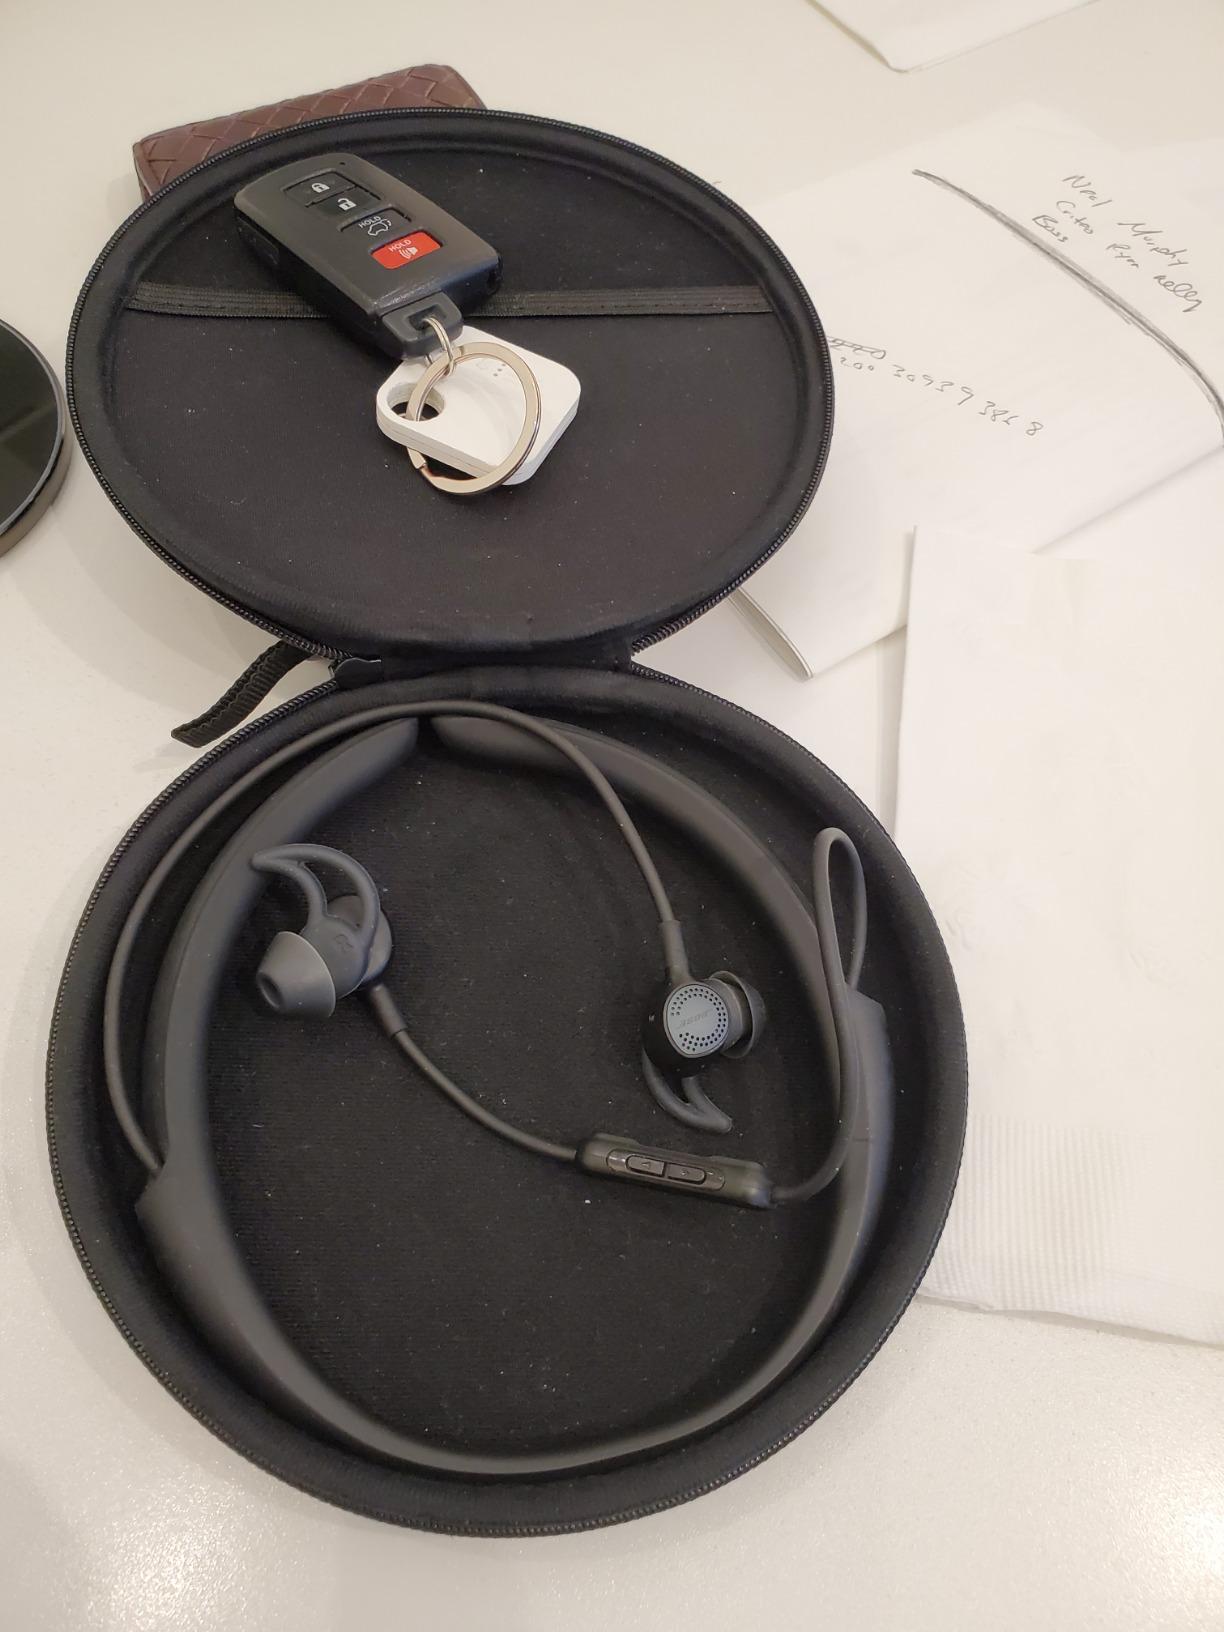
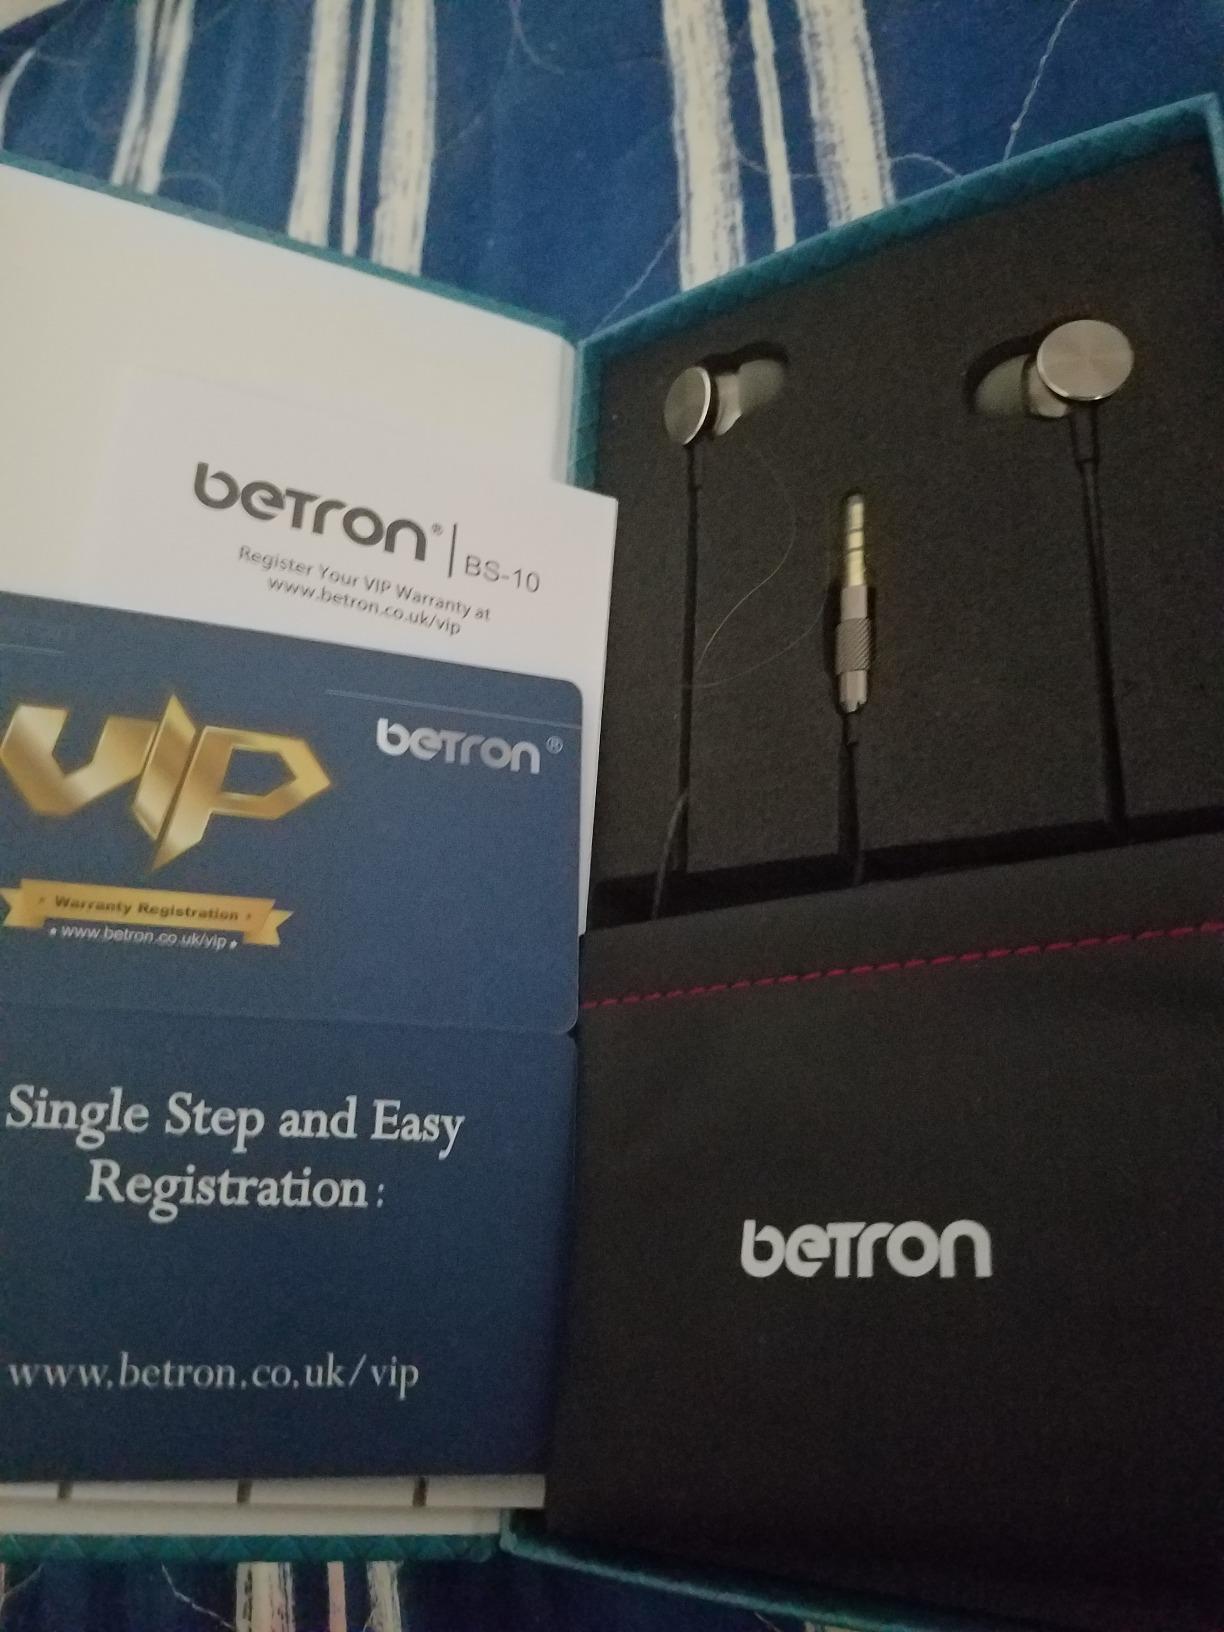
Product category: headphones
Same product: no